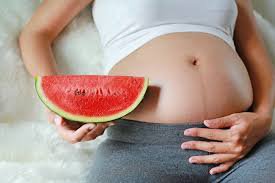
Label: Watermelon